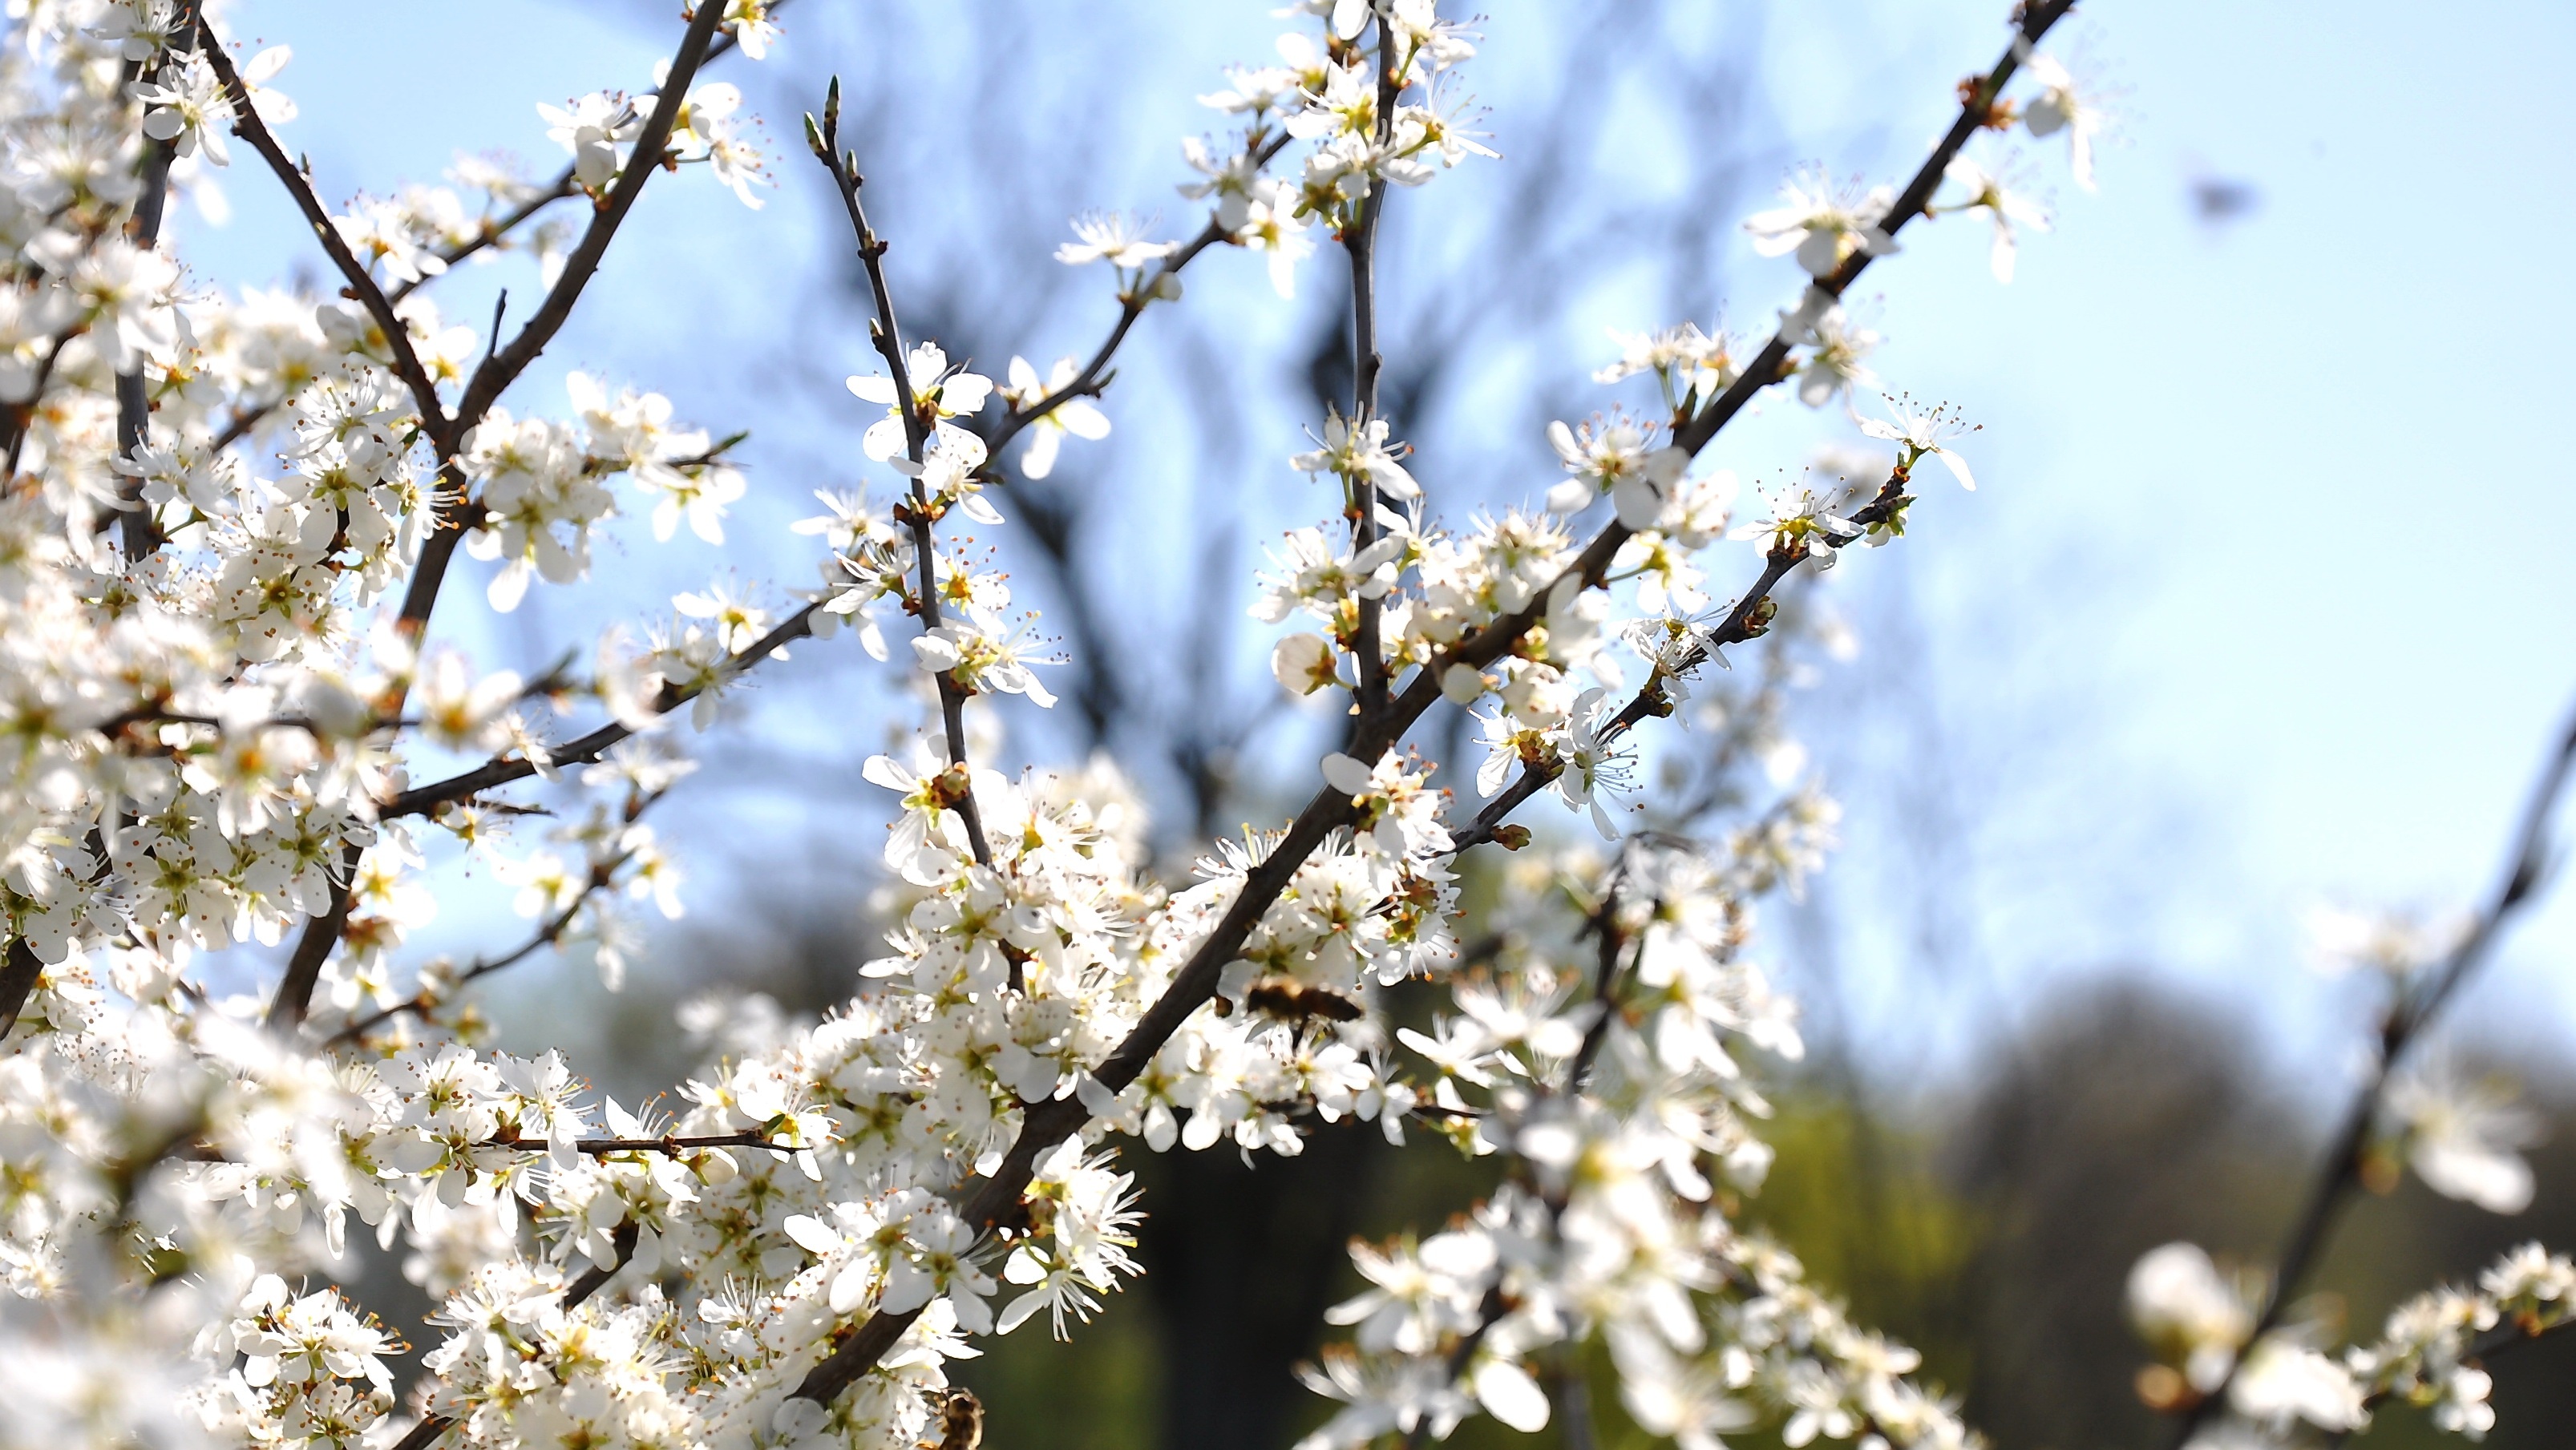
tree, nature, branch, blossom, snow, winter, plant, sunshine, meadow, sunlight, leaf, flower, frost, spring, produce, flora, season, cherry blossom, twig, close up, freezing, macro photography, flowering tree, woody plant